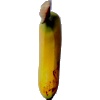
Label: Banana Lady Finger 1